Circus Action

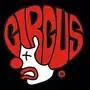
The logo of "Circus Action"

Circus Action is a Taiwanese television series, originally shown on Channel V from 2005, featuring people (mainly the four hosts known as Circus) performing various dangerous, ridiculous, self-injuring stunts and kuso behaviors that are similar to the MTV reality television program "Jackass". It is one of Channel V's most popular shows ever and makes a splash among teenagers in Taiwan.